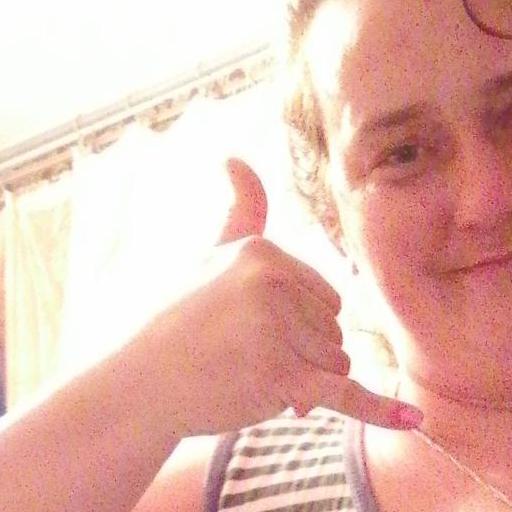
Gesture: call